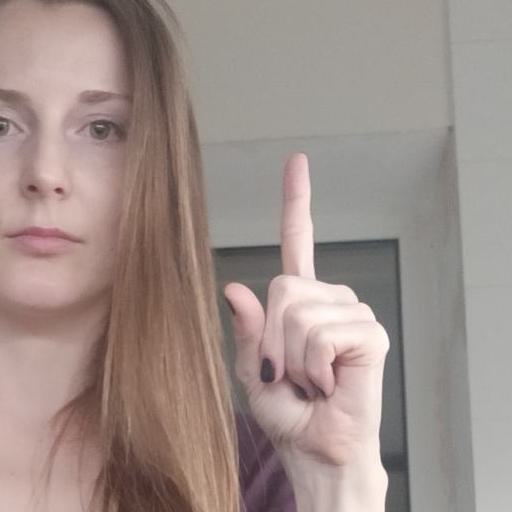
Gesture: one